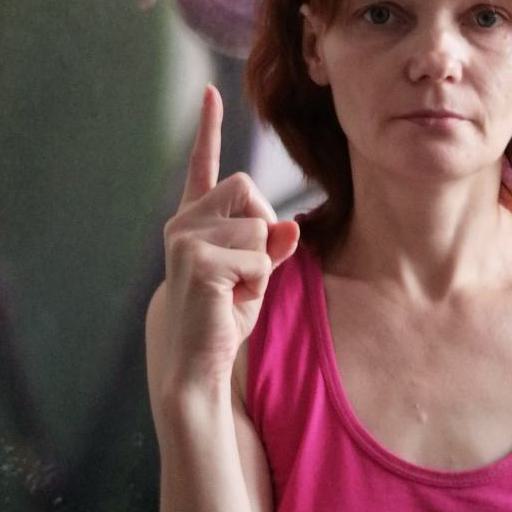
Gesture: one